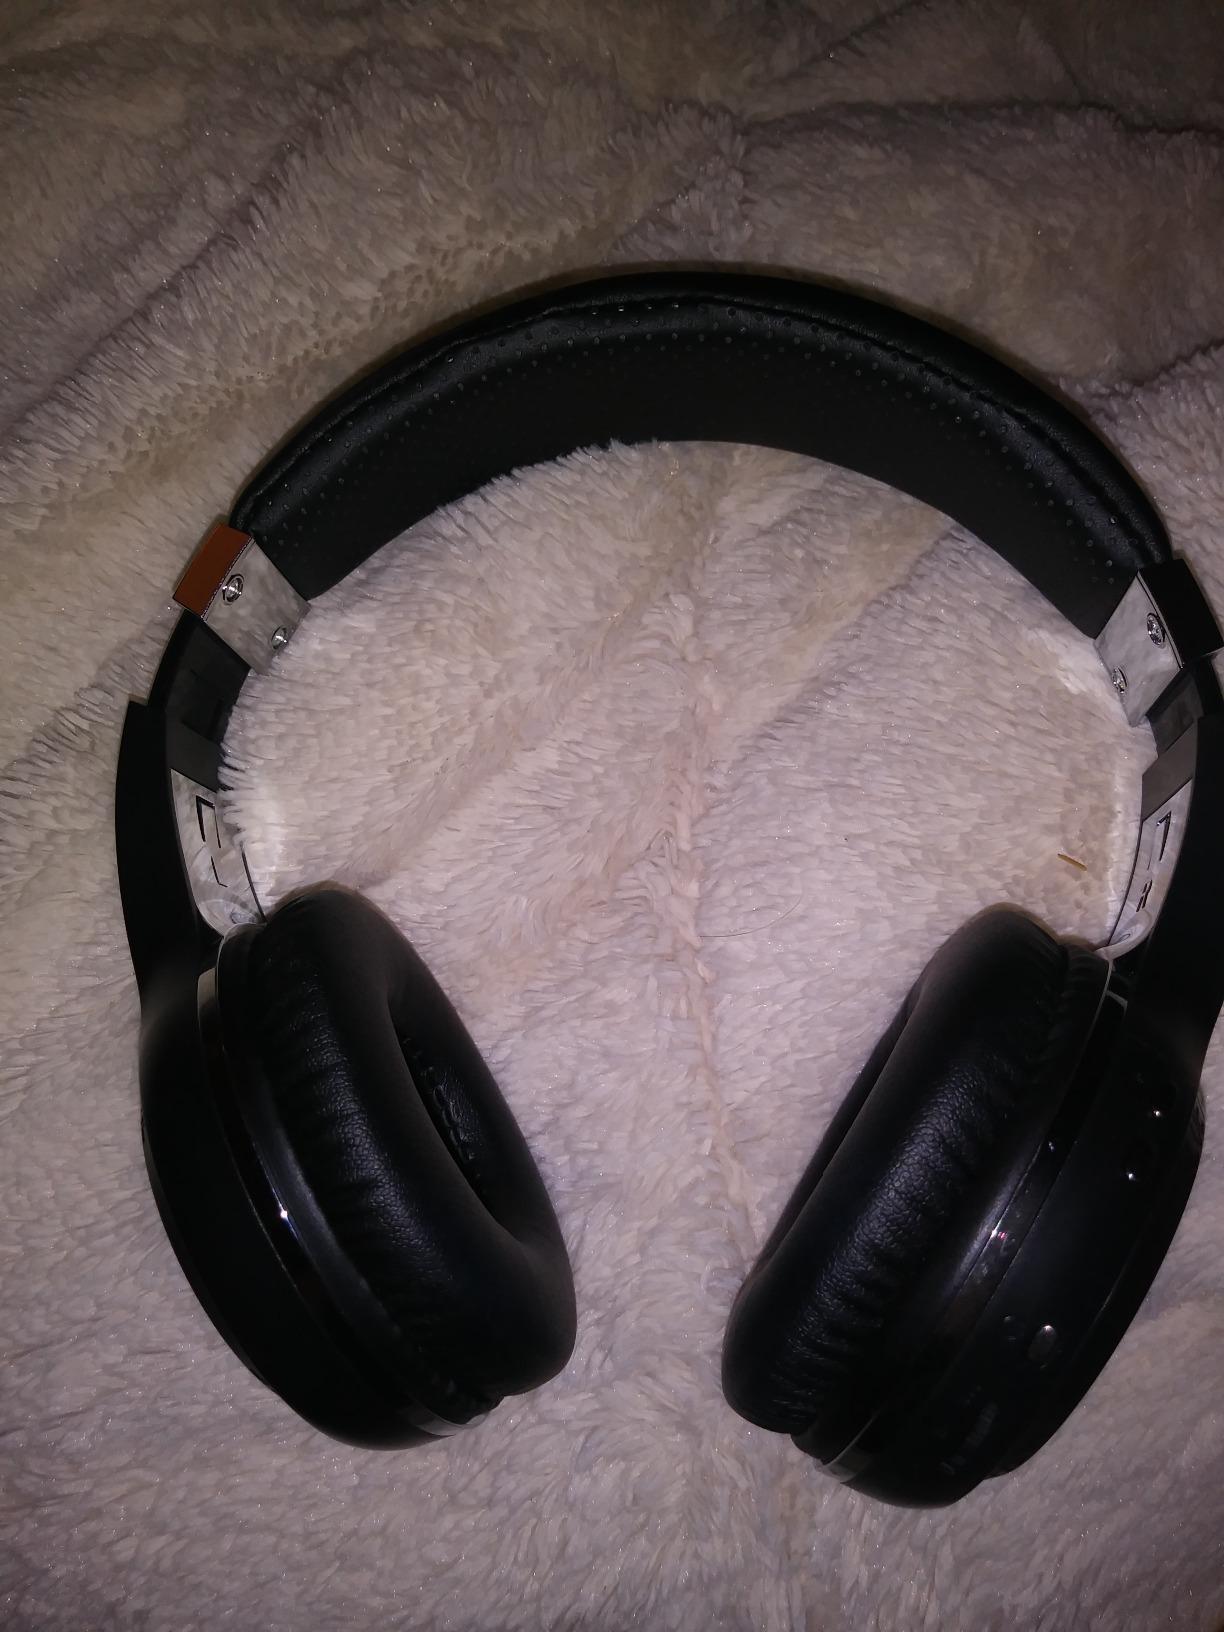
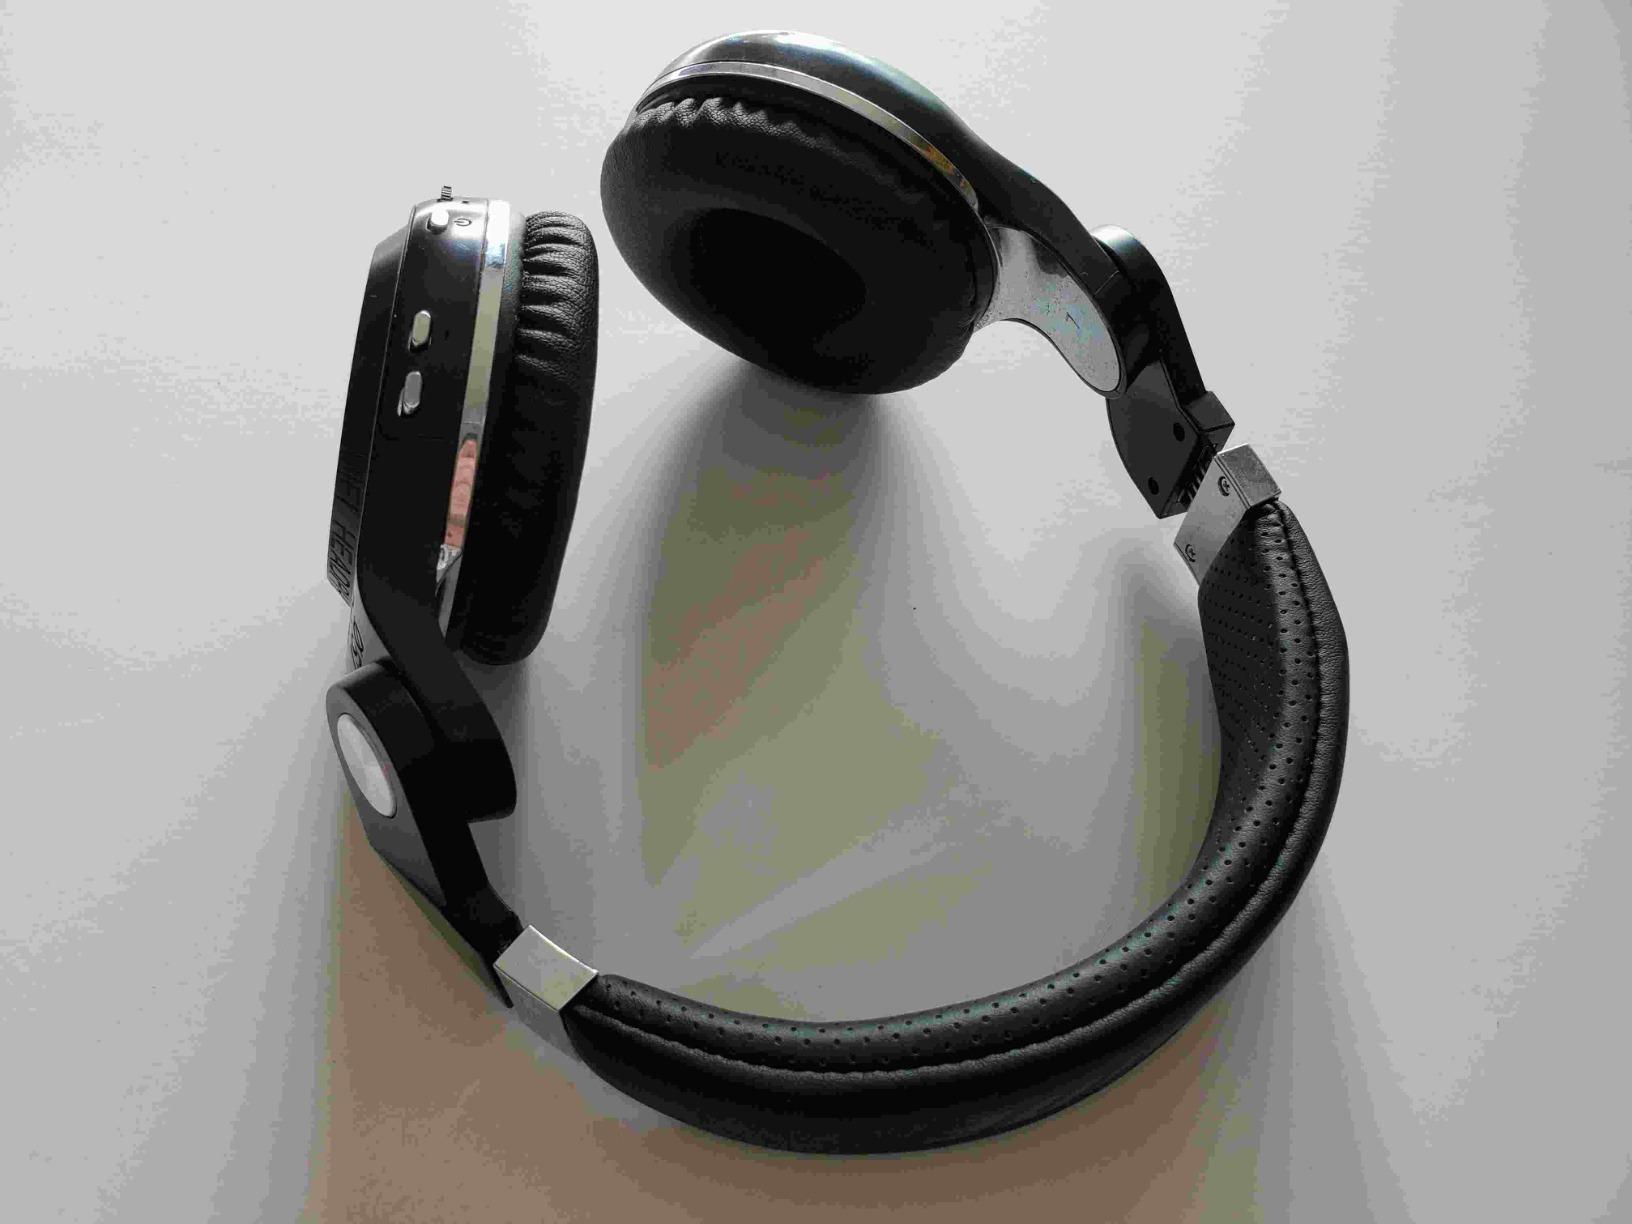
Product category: headphones
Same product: no